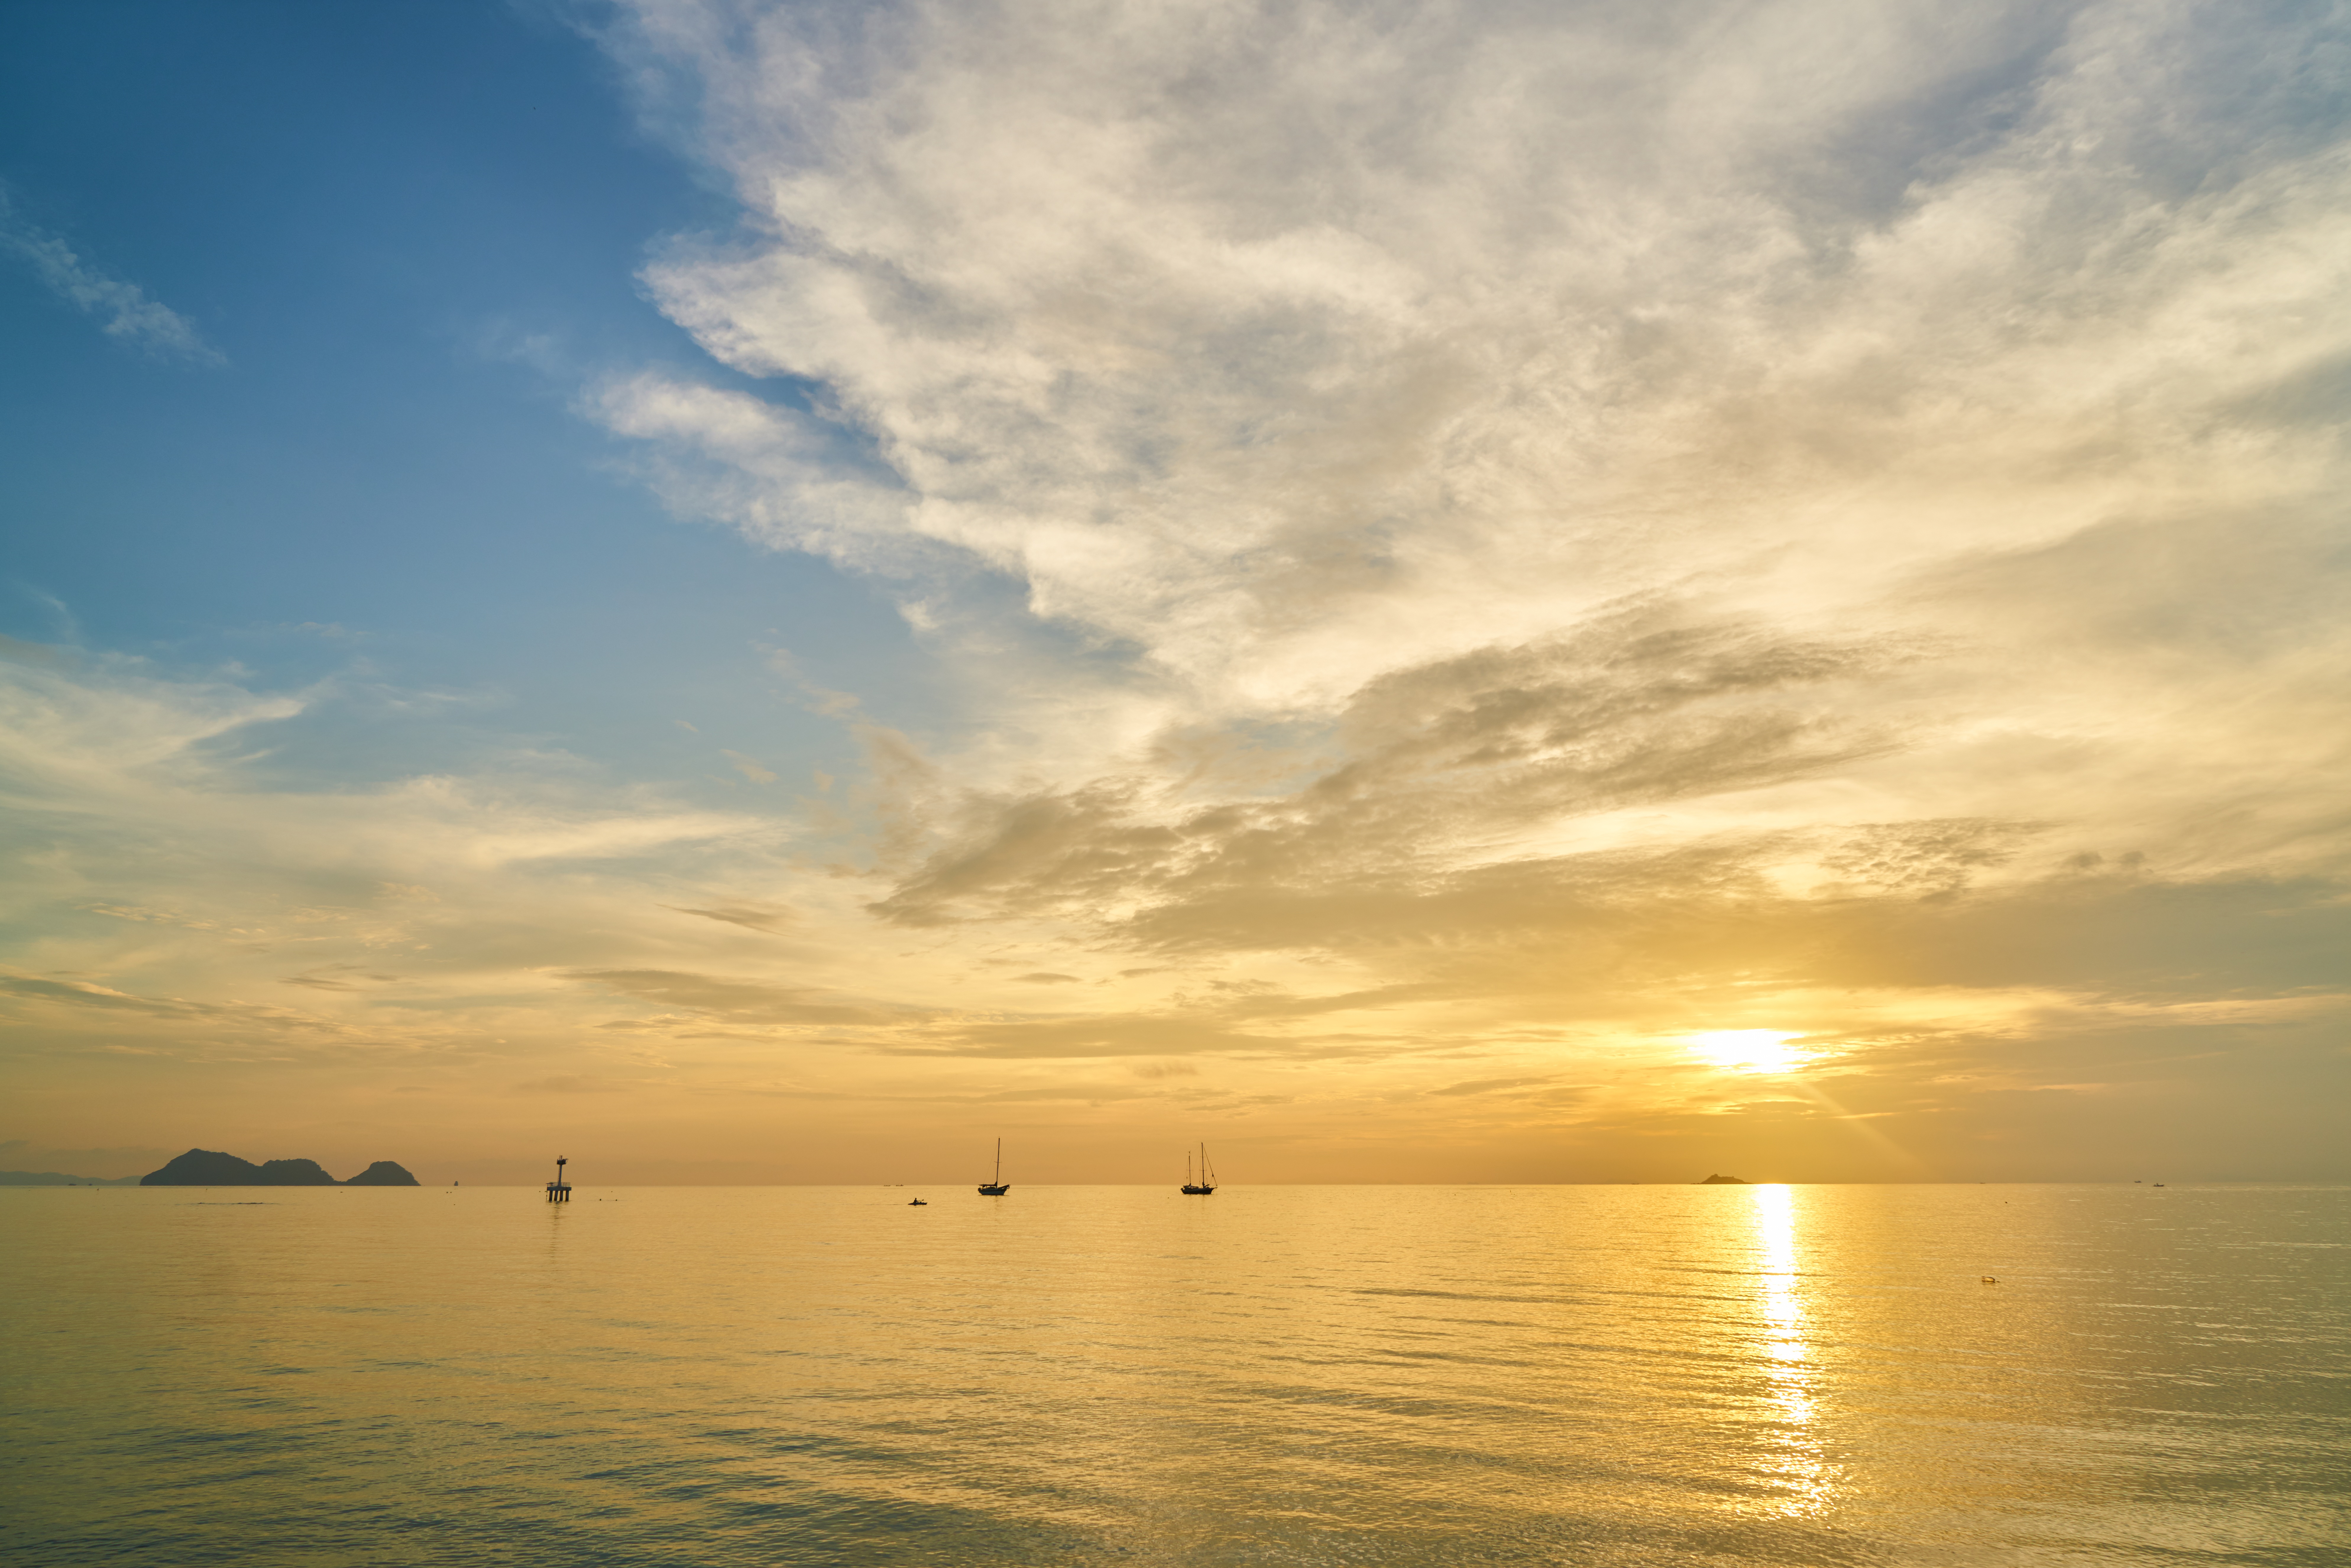
beach, landscape, sea, coast, water, nature, ocean, horizon, cloud, sky, sun, sunrise, sunset, sunlight, morning, shore, dawn, atmosphere, summer, dusk, daytime, evening, spring, holiday, calm, colorful, clouds, background, beauty, see, amazing, beautiful, offer, afterglow, computer wallpaper